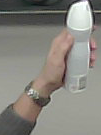
Product: rexona_spray